Cherokee–American wars

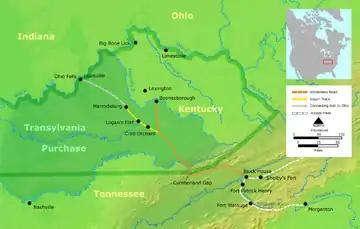
The Wilderness Road and the Transylvania purchase.

On March 17, 1775, a group of North Carolina speculators led by Richard Henderson negotiated the extra-legal Treaty of Watauga at Sycamore Shoals with the older Overhill Cherokee leaders; Oconostota and Attakullakulla, the most prominent, ceded the claim of the Cherokee to the Kentucky lands. The Transylvania Land Company believed it was gaining ownership of the land, not realizing that other tribes, such as the Lenape, Shawnee, and Chickasaw, also claimed these lands for hunting. Documented Cherokee towns like Sullen Possum in southeast Kentucky and in other areas of Kentucky did exist with links to what is called the Overhill towns and other Cherokee towns.